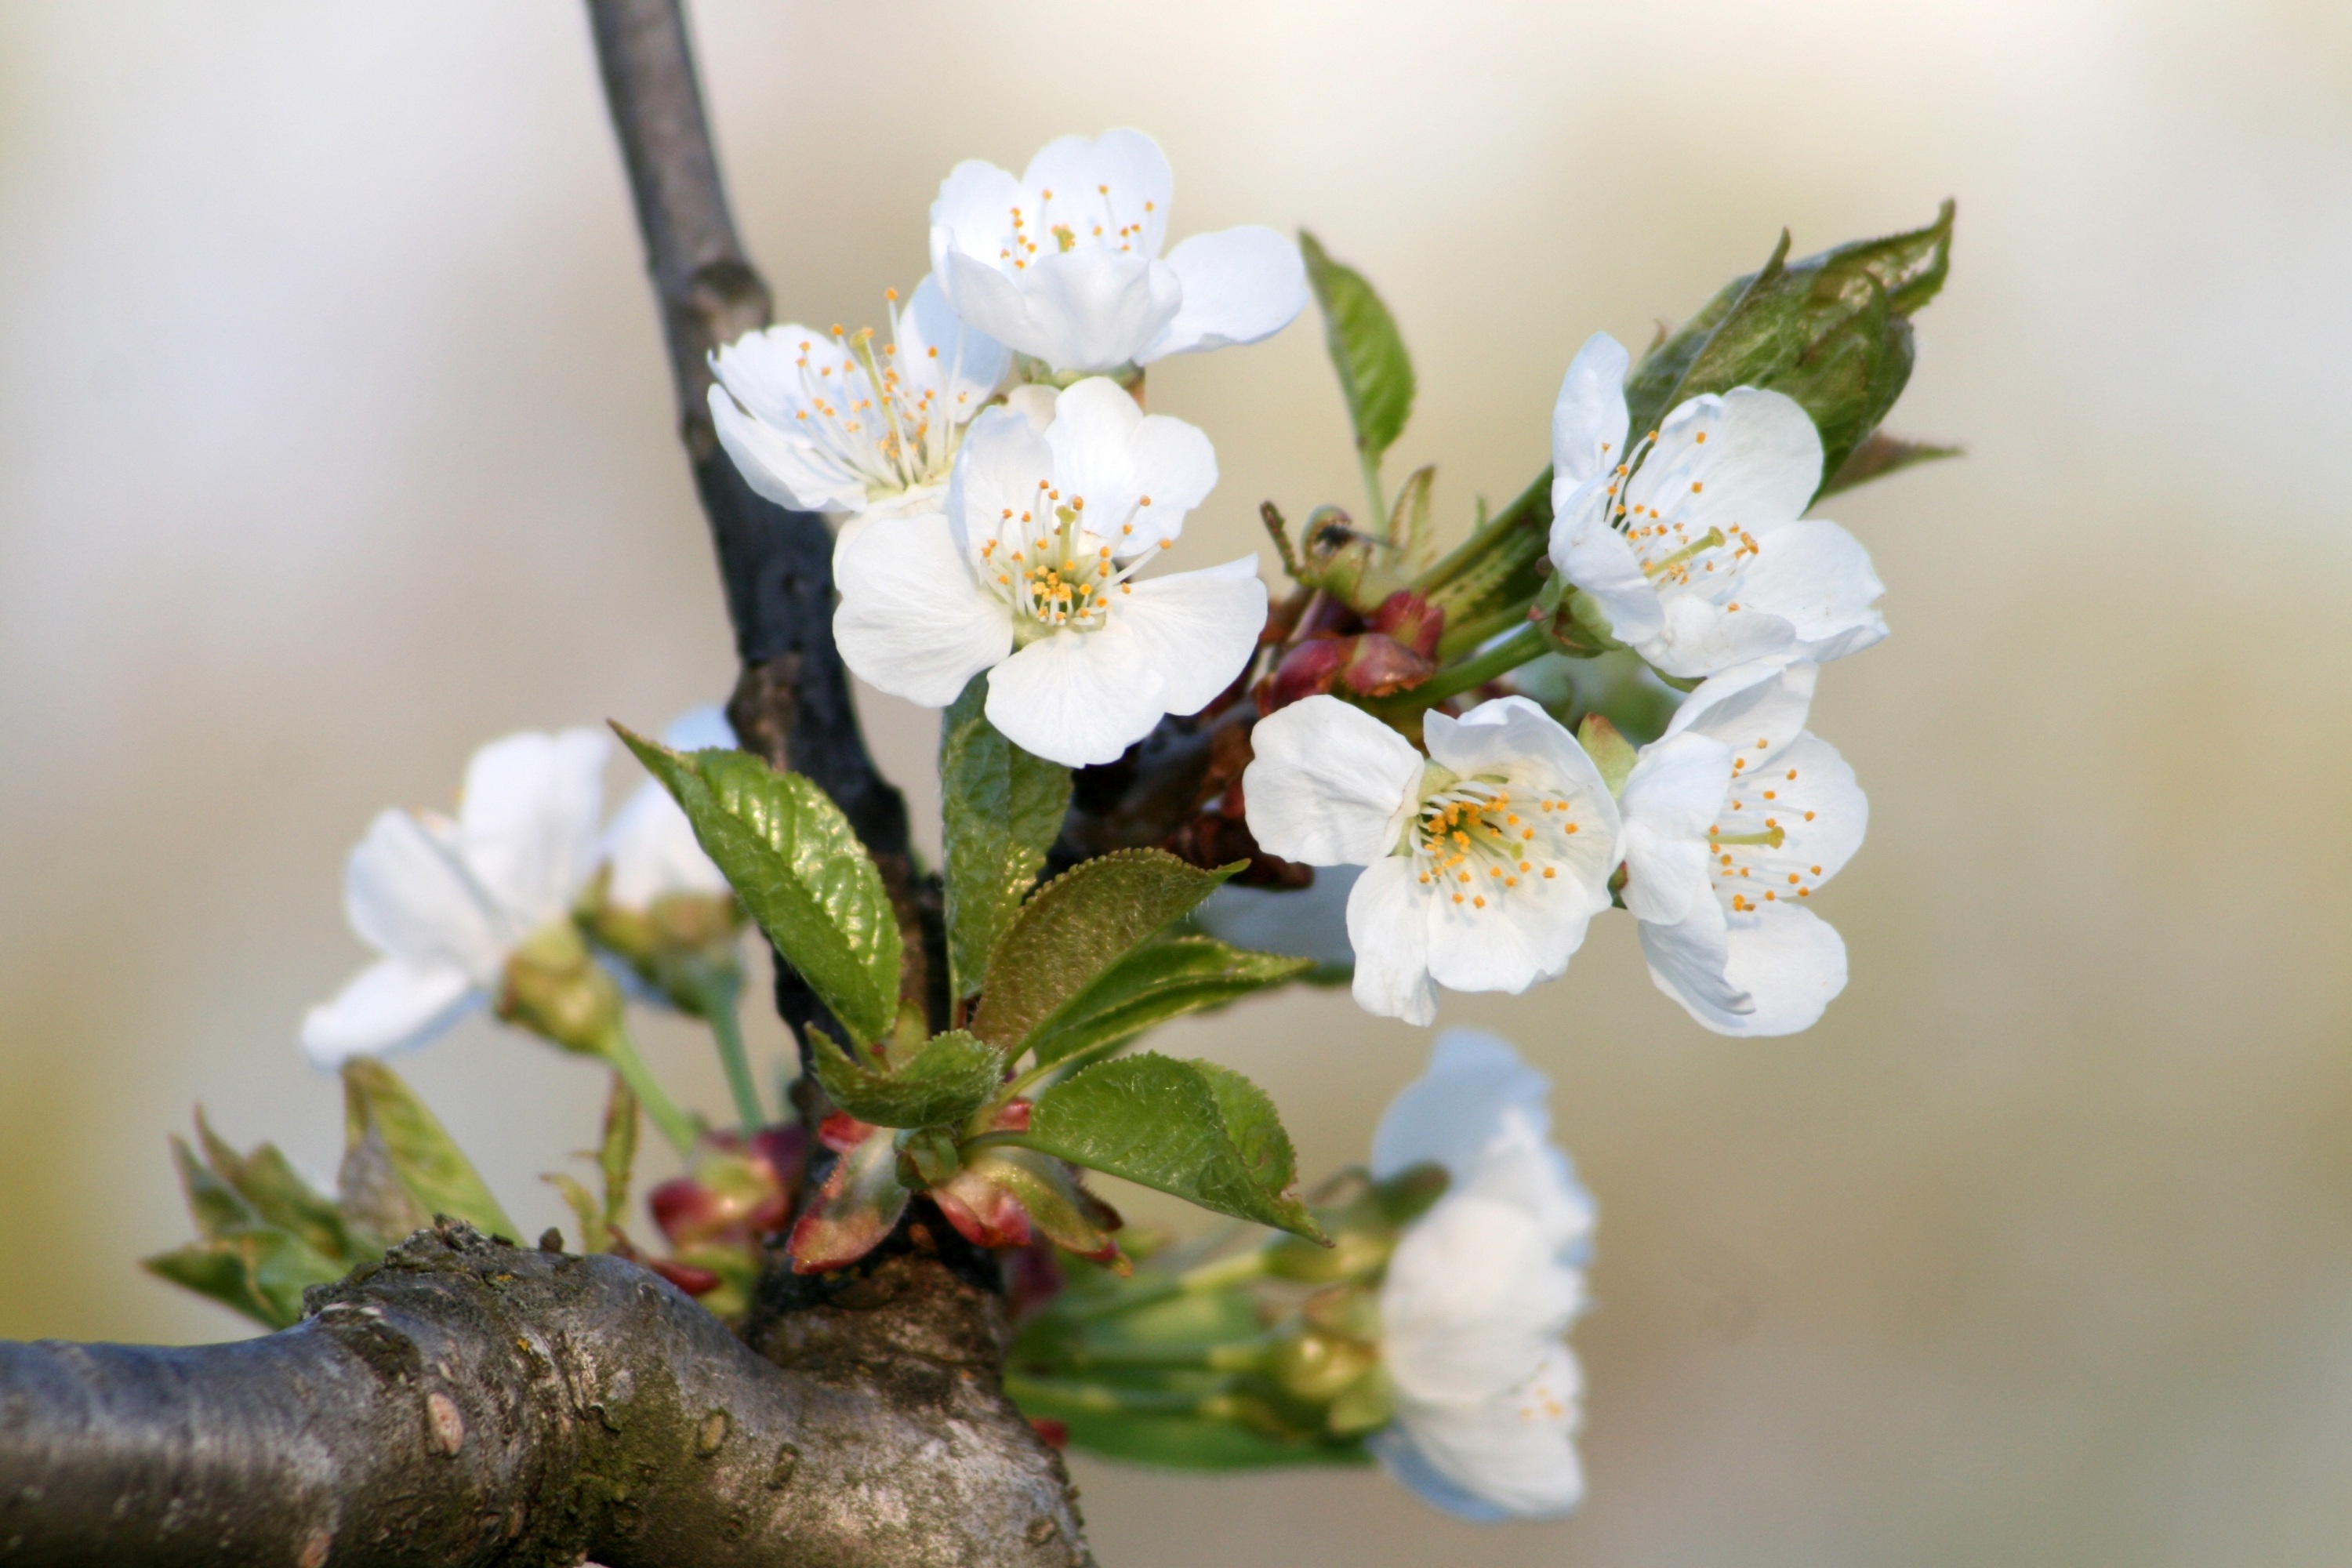
nature, branch, blossom, plant, flower, bloom, bush, food, spring, produce, flora, cherry blossom, white flower, close up, floristry, macro photography, flowering plant, flower bouquet, floral design, land plant, flower arranging